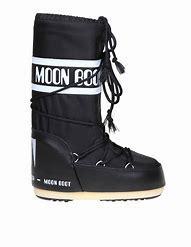
Brand: Moon
Model: Boot Moon Icon Nylon